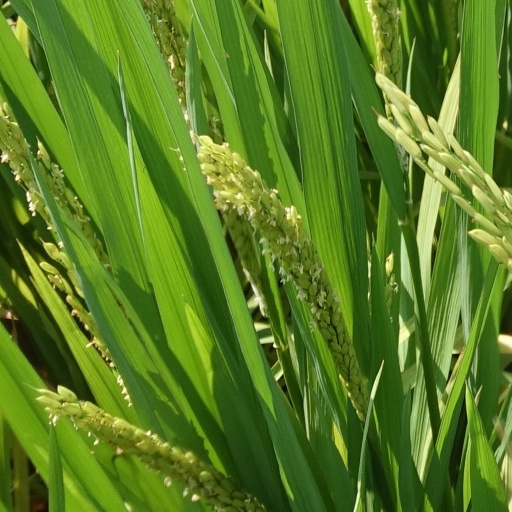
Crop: rice